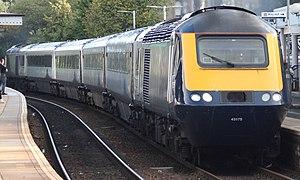
Le déraillement de Stonehaven est un accident ferroviaire mortel survenu à environ 9 h 40 BST le 12 août 2020, près de Carmont, à l'ouest de Stonehaven dans l'Aberdeenshire, en Écosse. Trois personnes sont mortes et six ont été blessées, ce qui en fait l'incident le plus grave impliquant un train à grande vitesse depuis la collision d'Ufton Nervet en 2004.